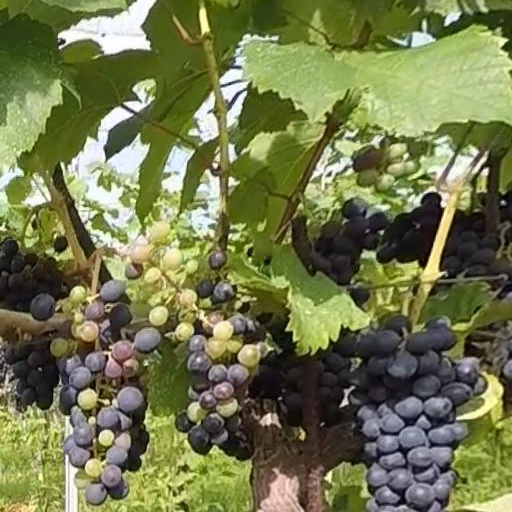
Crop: grape